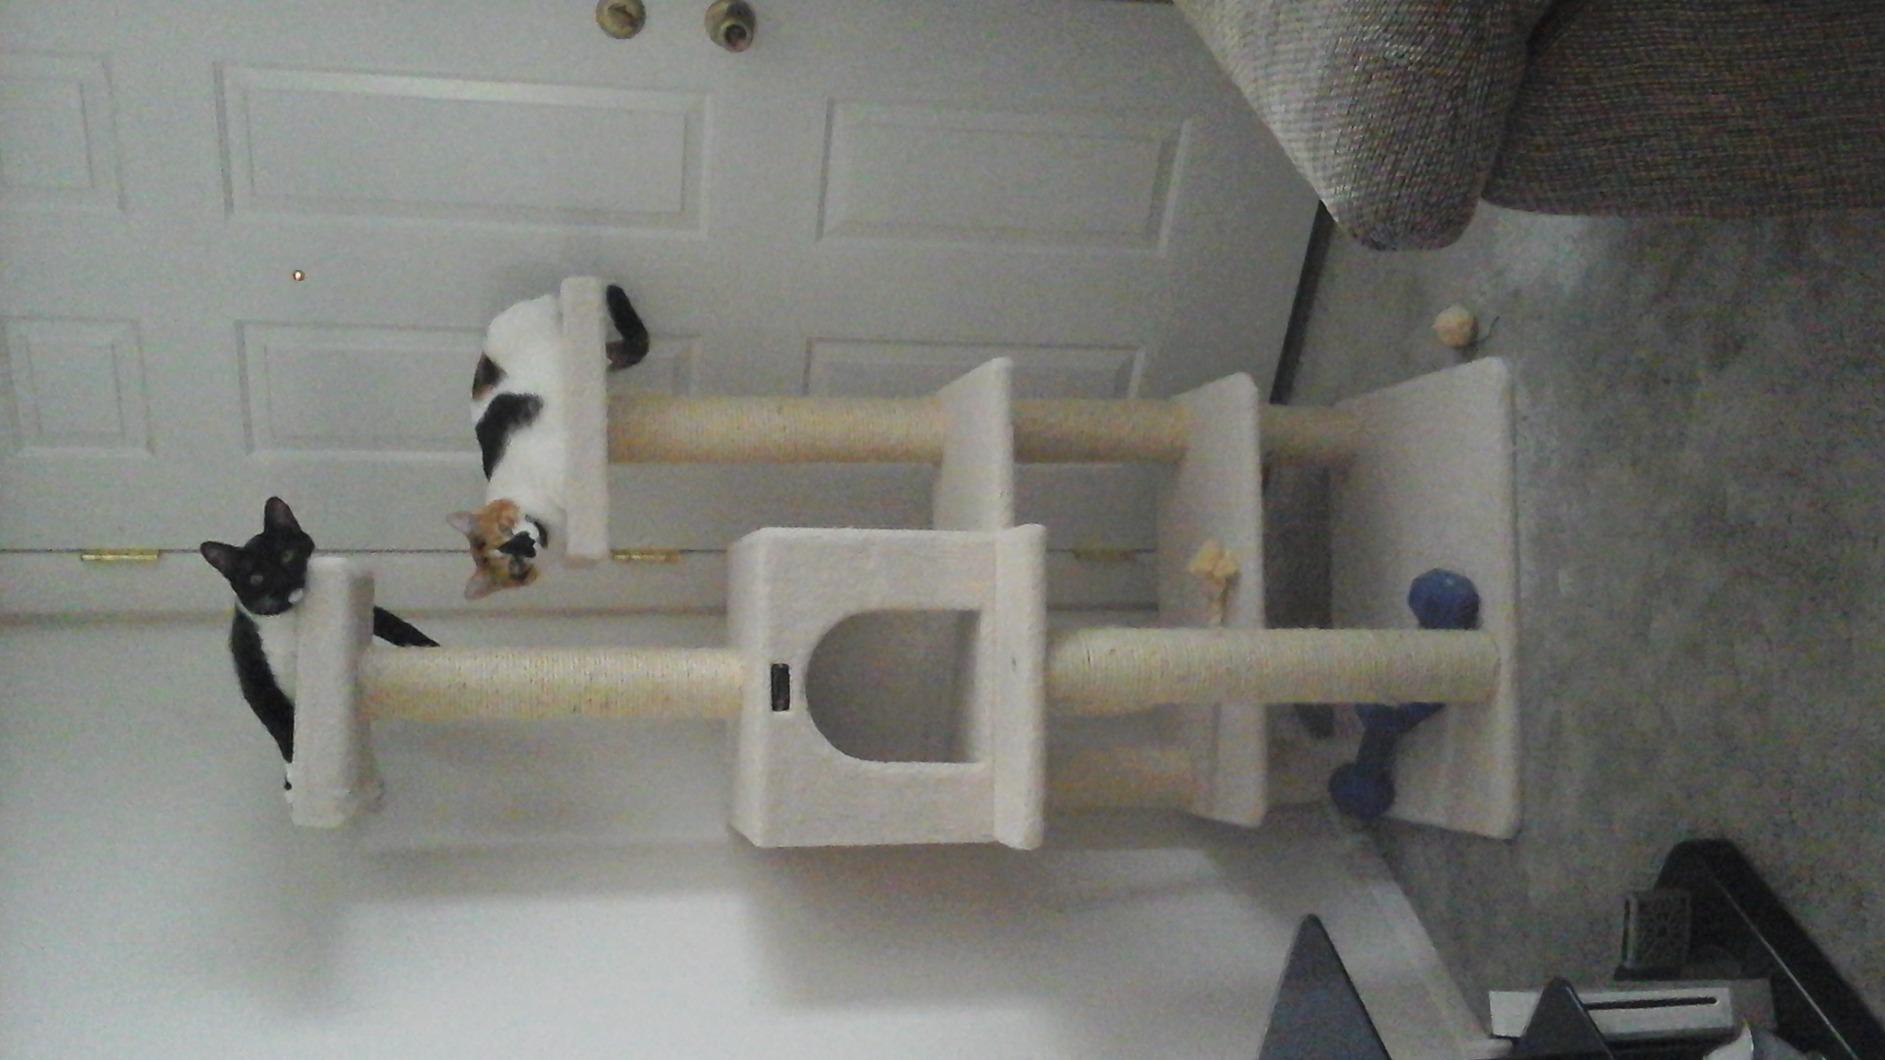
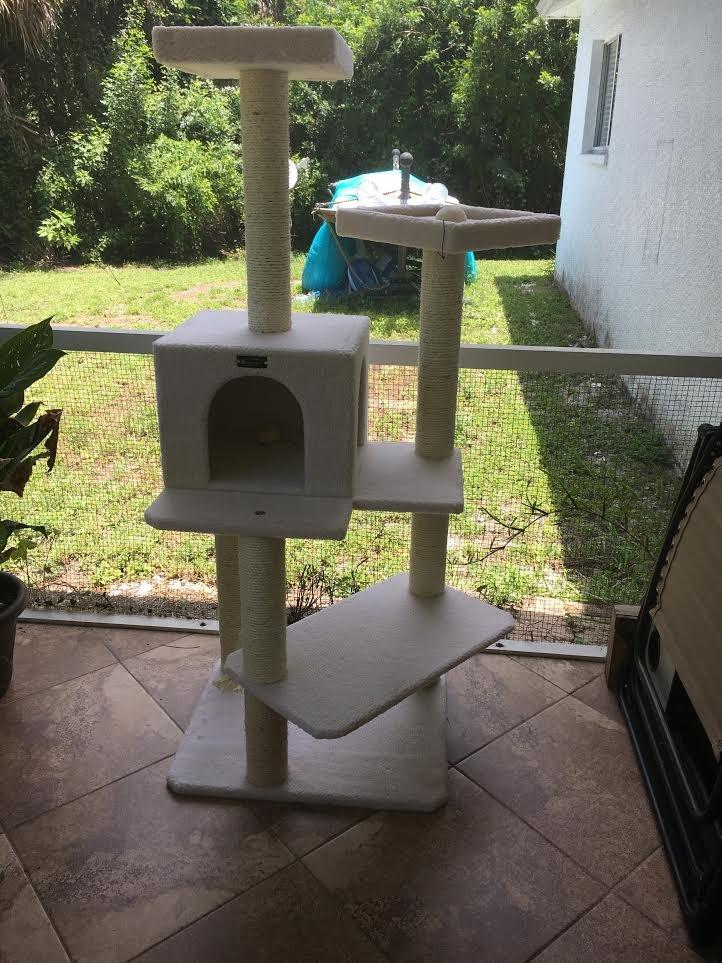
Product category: items_cat tree
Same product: yes